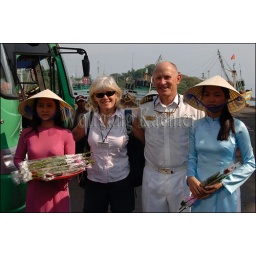
Vietnam, nha trang, port, women in traditional dress (Ao dai) Welcoming cruise ship captain